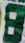
Number: 8